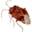
Label: cockroach